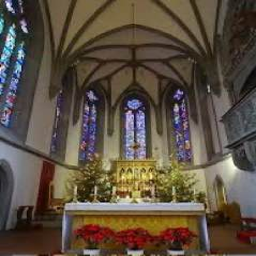
Kathedrale St. Florin